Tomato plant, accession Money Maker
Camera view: vertical (180 deg); turntable rotation: 270 degrees
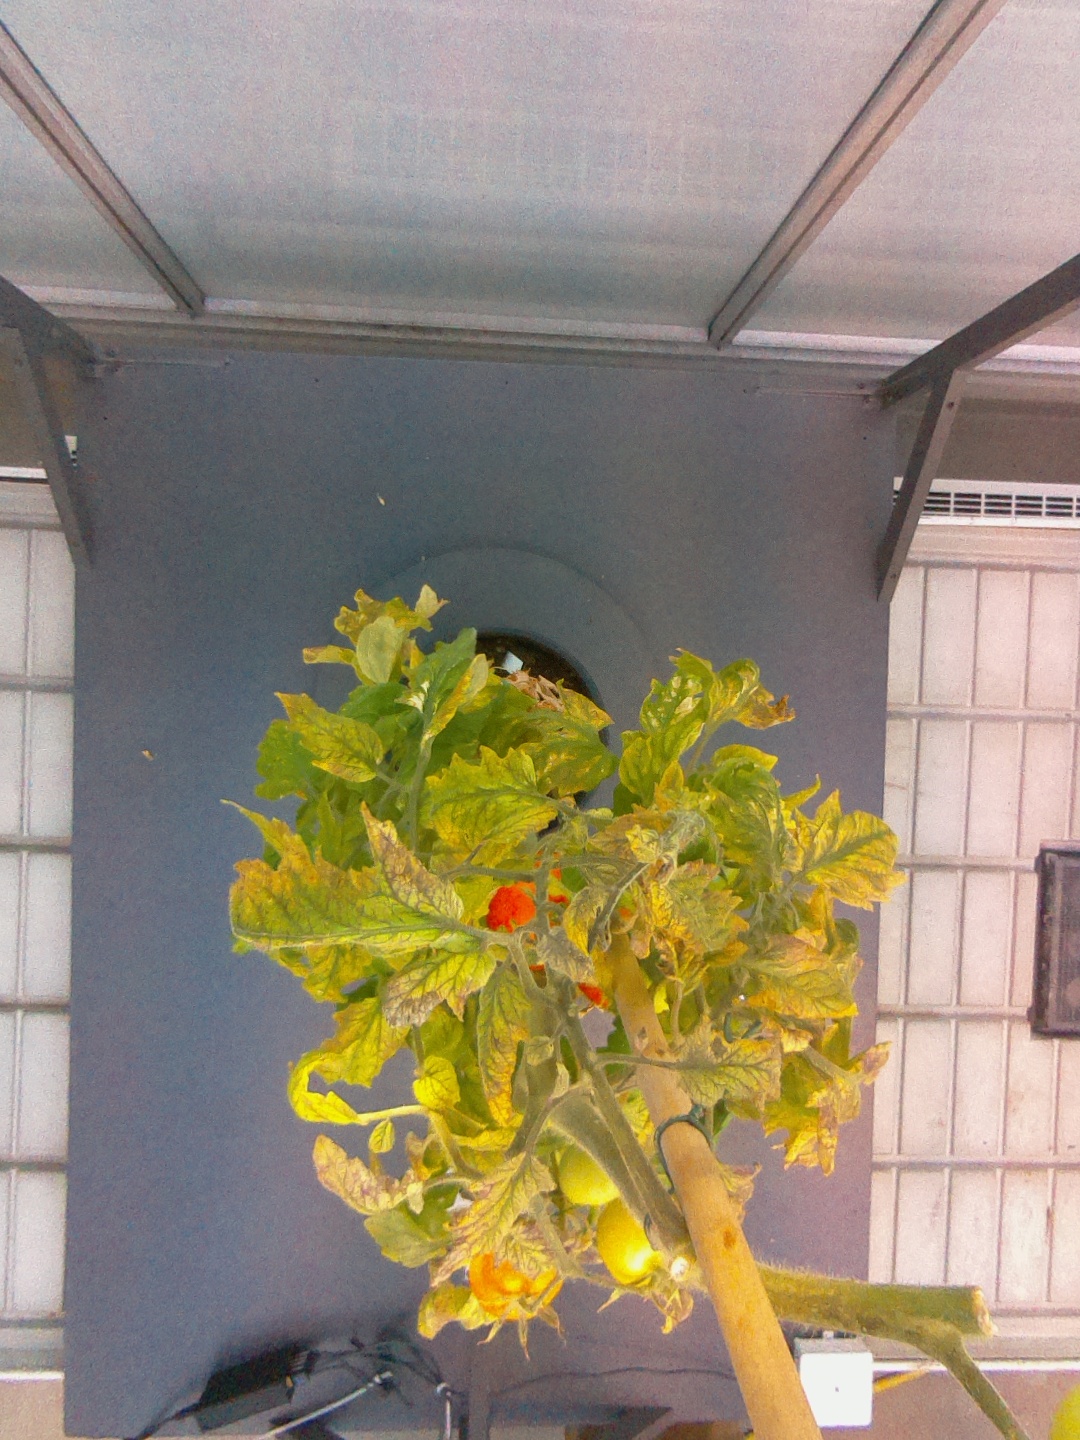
BBCH growth stage 82: 20%-30% of fruits show typical fully ripe color